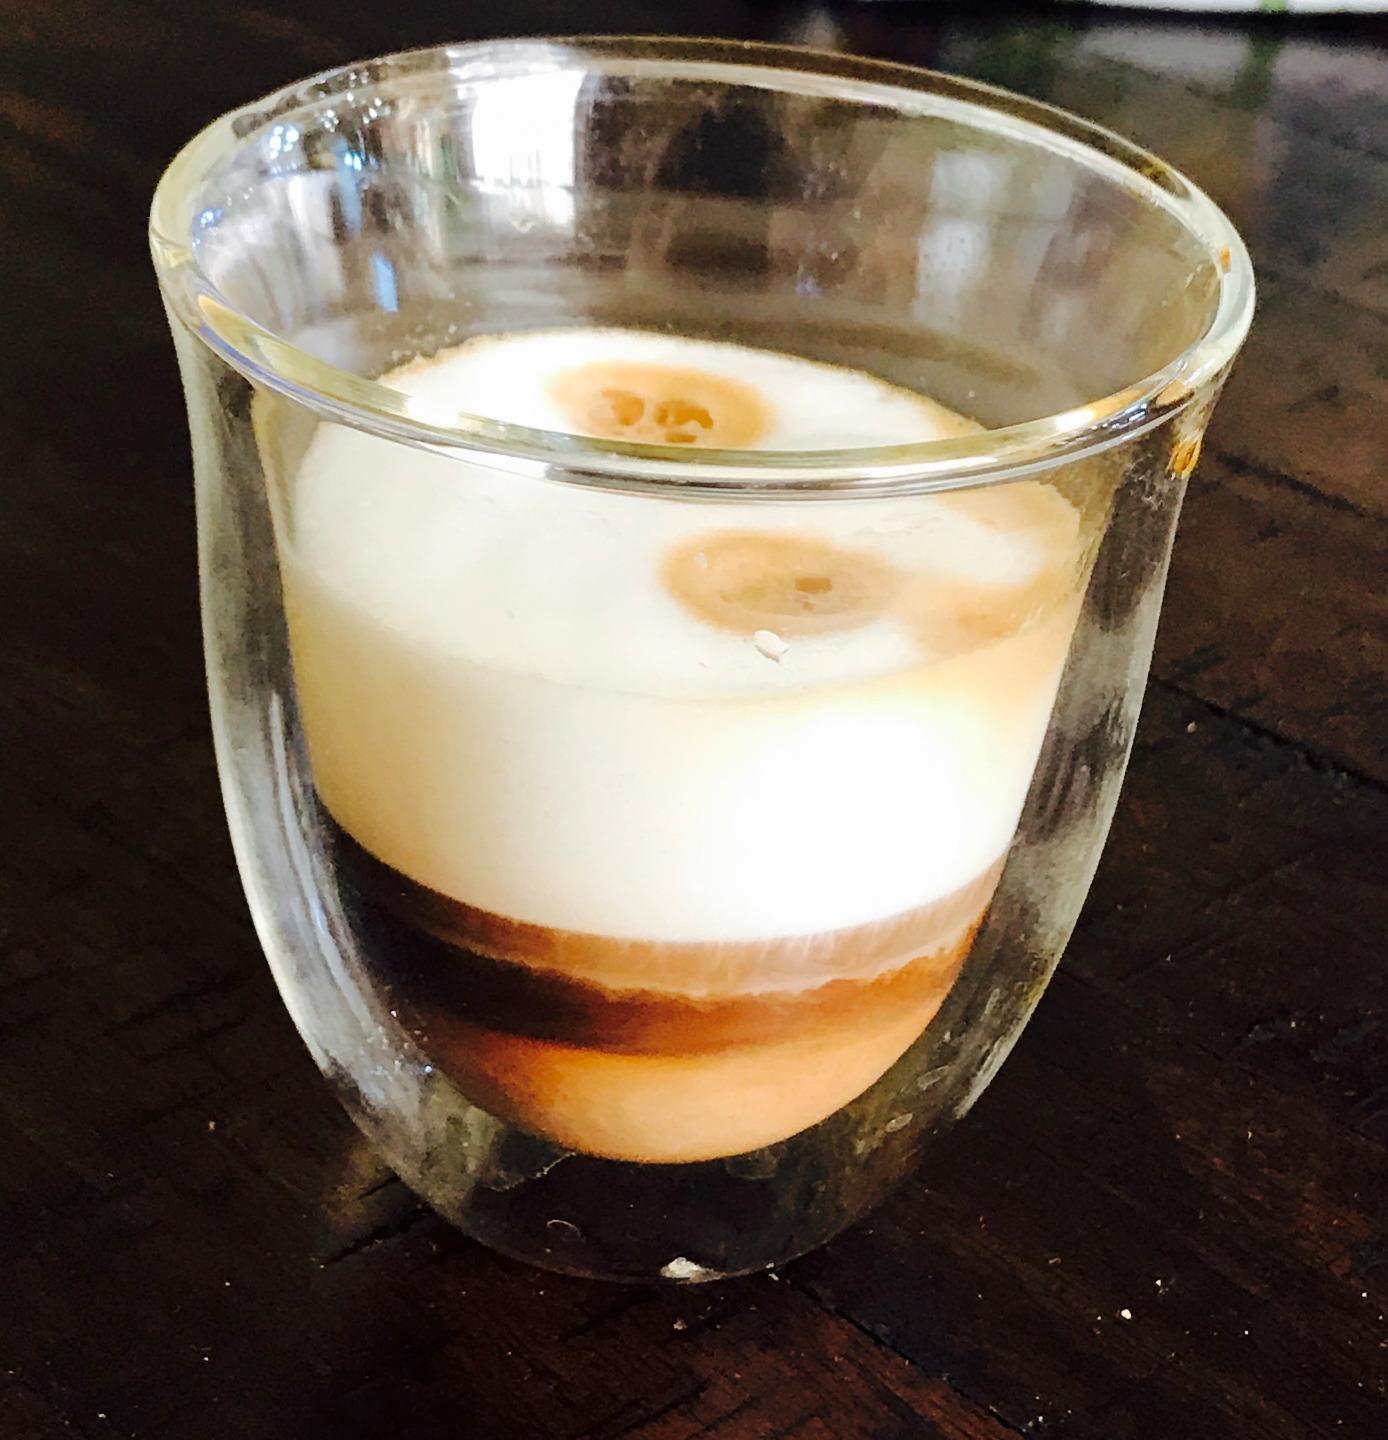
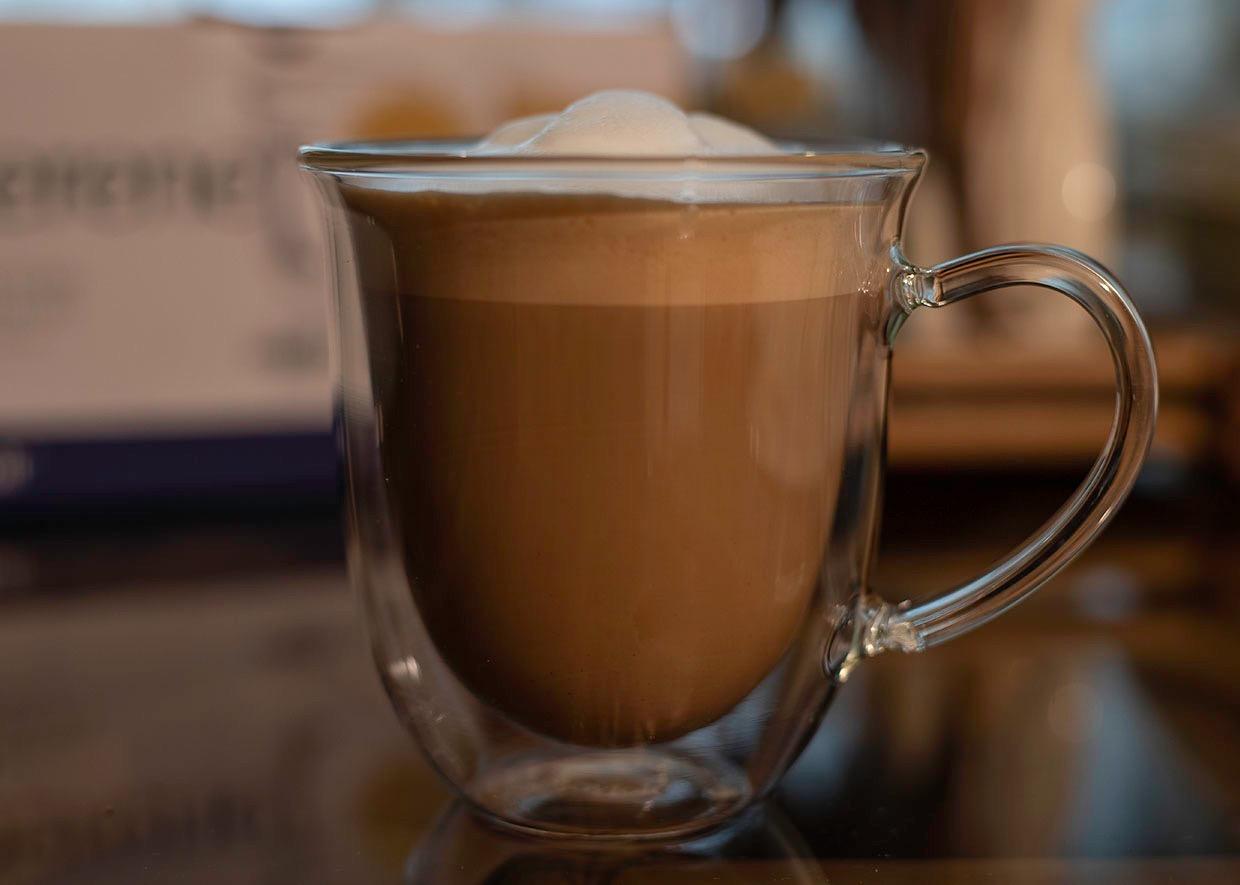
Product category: items_mug
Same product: no